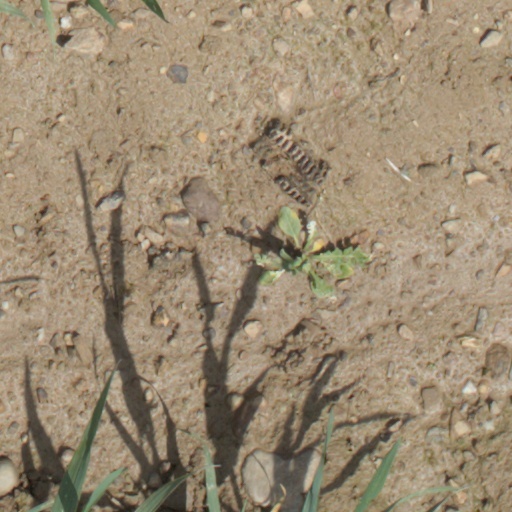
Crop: wheat